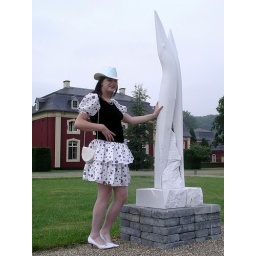
I'm in black and white and the statue is an all white stylized female sculpture.